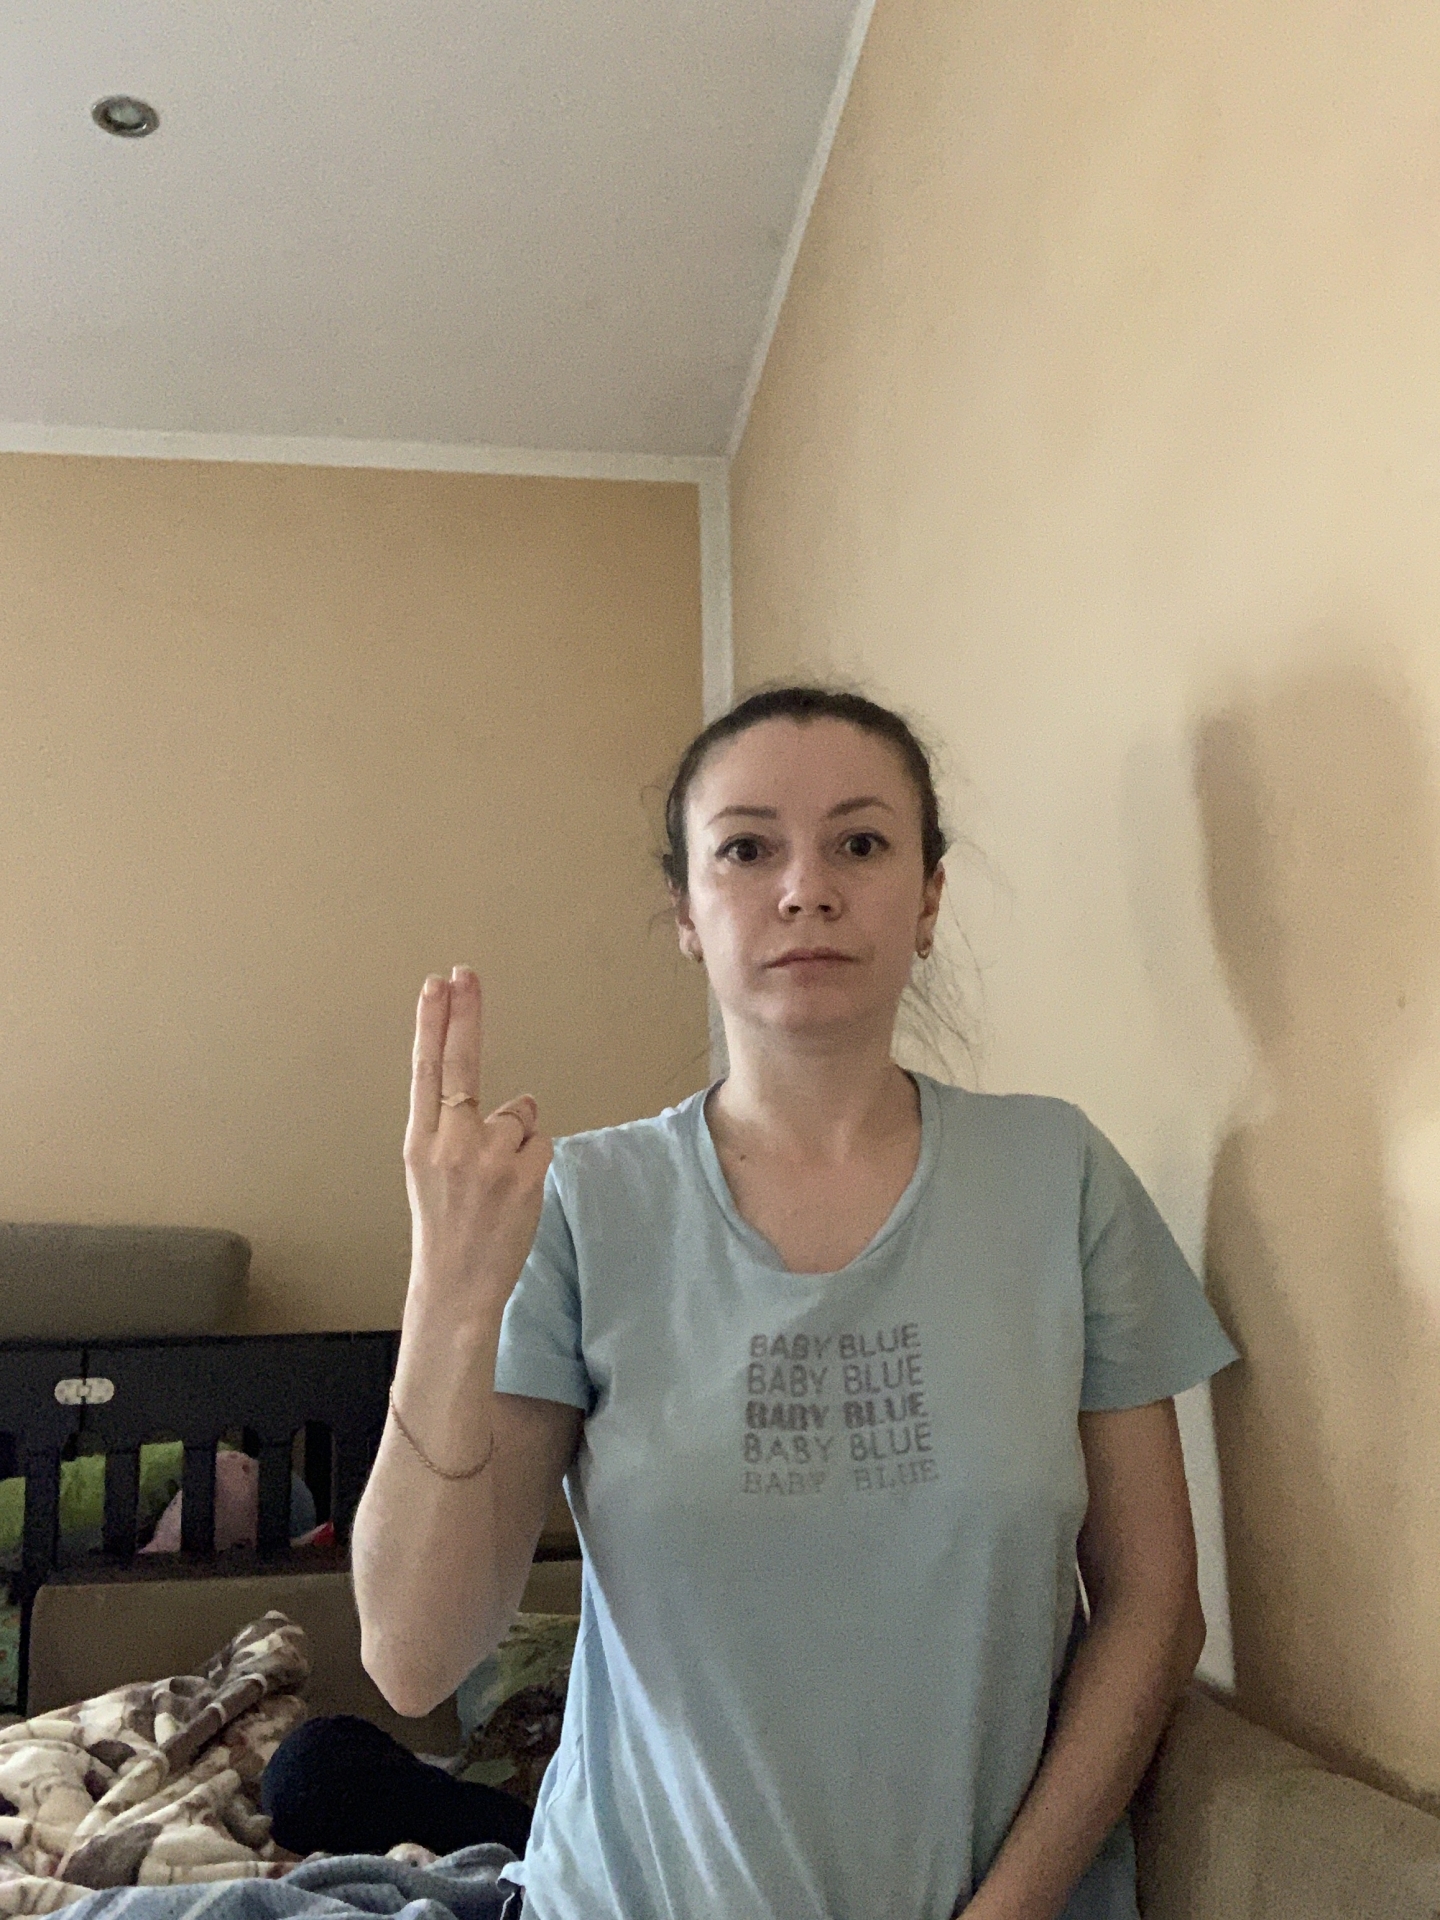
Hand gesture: two_up_inverted